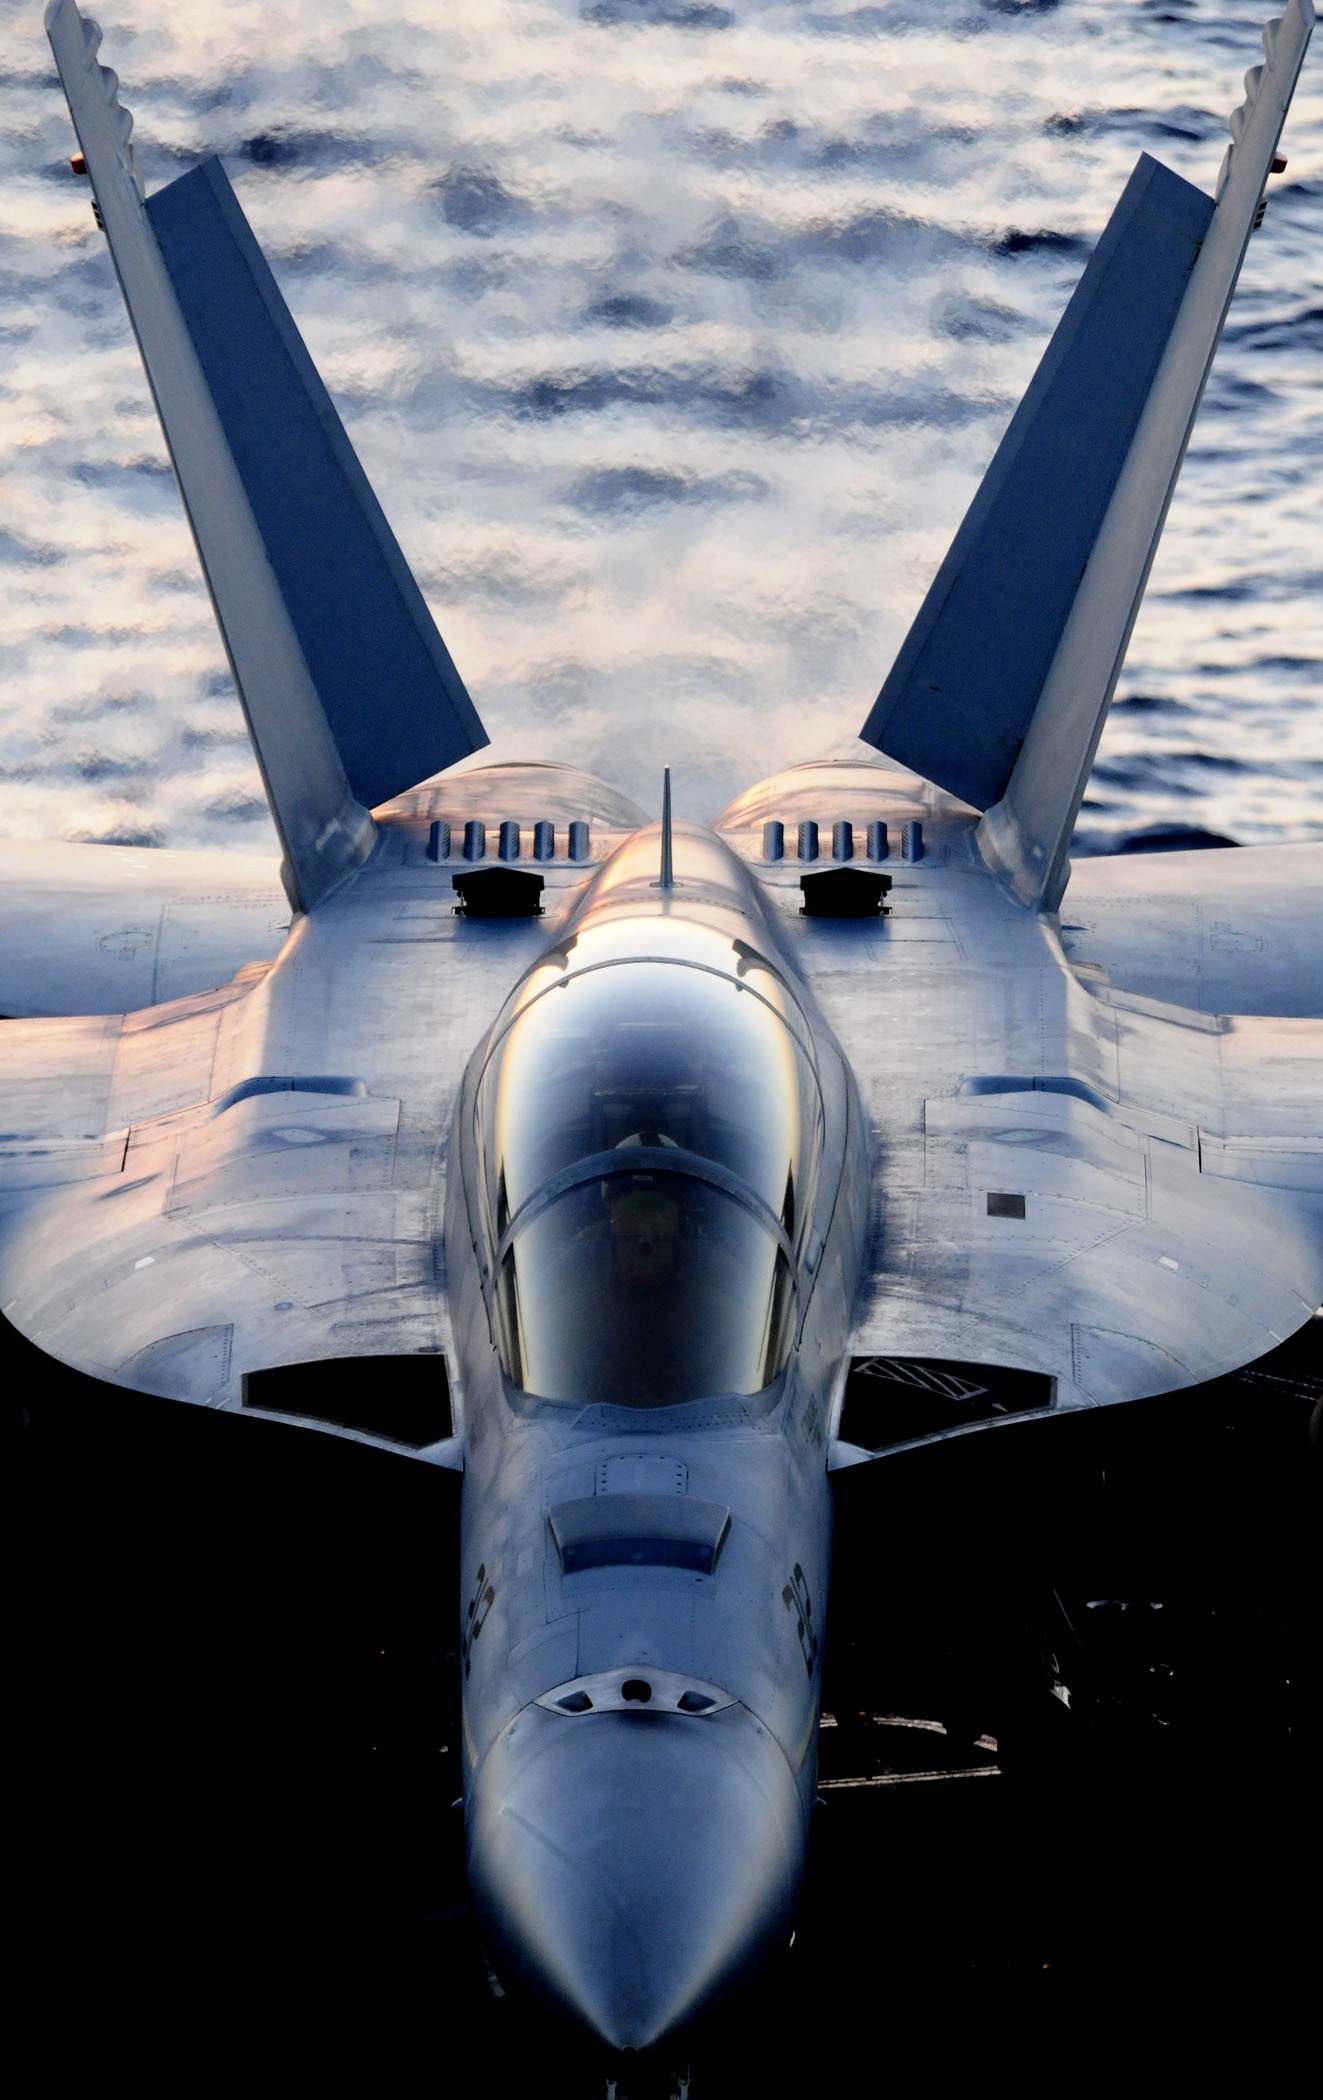
wing, ship, airplane, plane, aircraft, vehicle, airline, aviation, flight, usa, blue, naval, navy, fighter, boeing, air force, jet aircraft, aircraft carrier, fighter aircraft, military aircraft, f 18, military jet, air travel, atmosphere of earth, aerospace engineering, aircraft engine, mcdonnell douglas fa 18 hornet, boeing fa 18e f super hornet, mcdonnell douglas f 15 eagle, lockheed martin, launch ready